The Biter Bitten

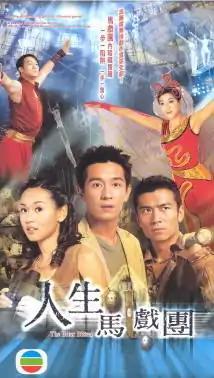
The Biter Bitten poster

The Biter Bitten is a TVB modern adventure series broadcast in March 2006.